Typhoon Krosa (2013)

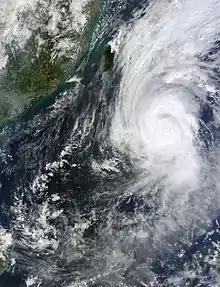
Severe Tropical Storm Krosa approaching Luzon on October 31

Before Krosa struck the Philippines, PAGASA issued a number 3 warning signal for portions of northern Luzon, where winds were expected to reach over . The agency noted for the potential for flooding and landslides. High winds knocked down trees across Luzon, and left about 80% of Cagayan province without power, as well as some areas without internet or cellphone service. Portions of the Pan-Philippine Highway were blocked, and in Lal-Lo, Cagayan, a car crashed into a gasoline truck due to power outages. Agriculture damage was estimated at ₱273 million (US$6.31 million), occurring just before the start of the harvest. Across the island, the typhoon damaged 37,523 houses, including 3,897 that were destroyed, forcing 65,648 people to evacuate to storm shelters. Overall, Krosa killed four people in the Philippines, and left ₱277 million (US$6.4 million) in damage. After the storm, workers quickly restored power lines, while the government provided monetary assistance to storm-ravaged families, after Cagayan was declared a state of calamity. Members of the Philippine military and Department of Public Works and Highways worked to clean up following the storm.